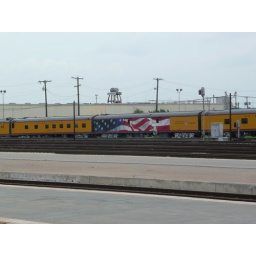
UP office car special in Fort Worth with baggage car 5779 in an American flag scheme